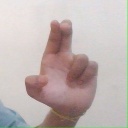
अक्षर: आ